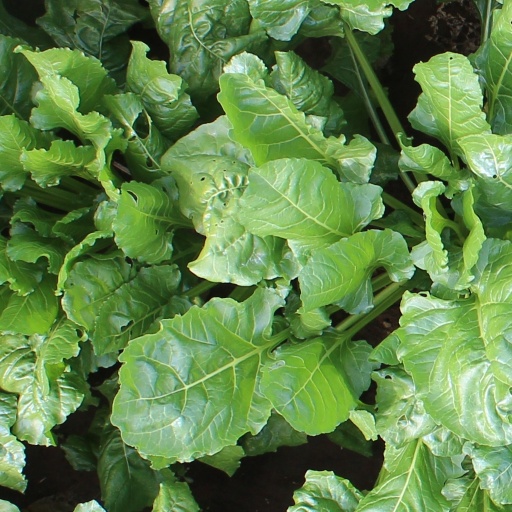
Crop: sugar beet